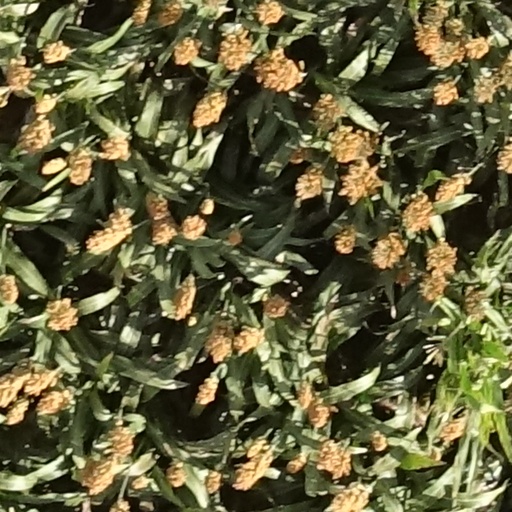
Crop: sorghum